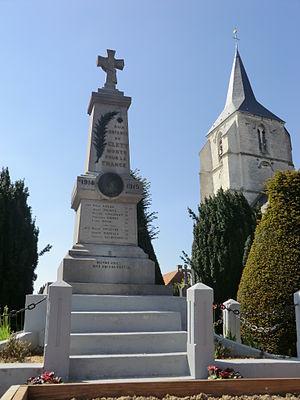
Monument aux morts de Cléty, Nord-Pas-de-Calais, France. Vue sur l'église en arrière-plan.
Cléty est une commune française située dans le département du Pas-de-Calais en région Hauts-de-France.